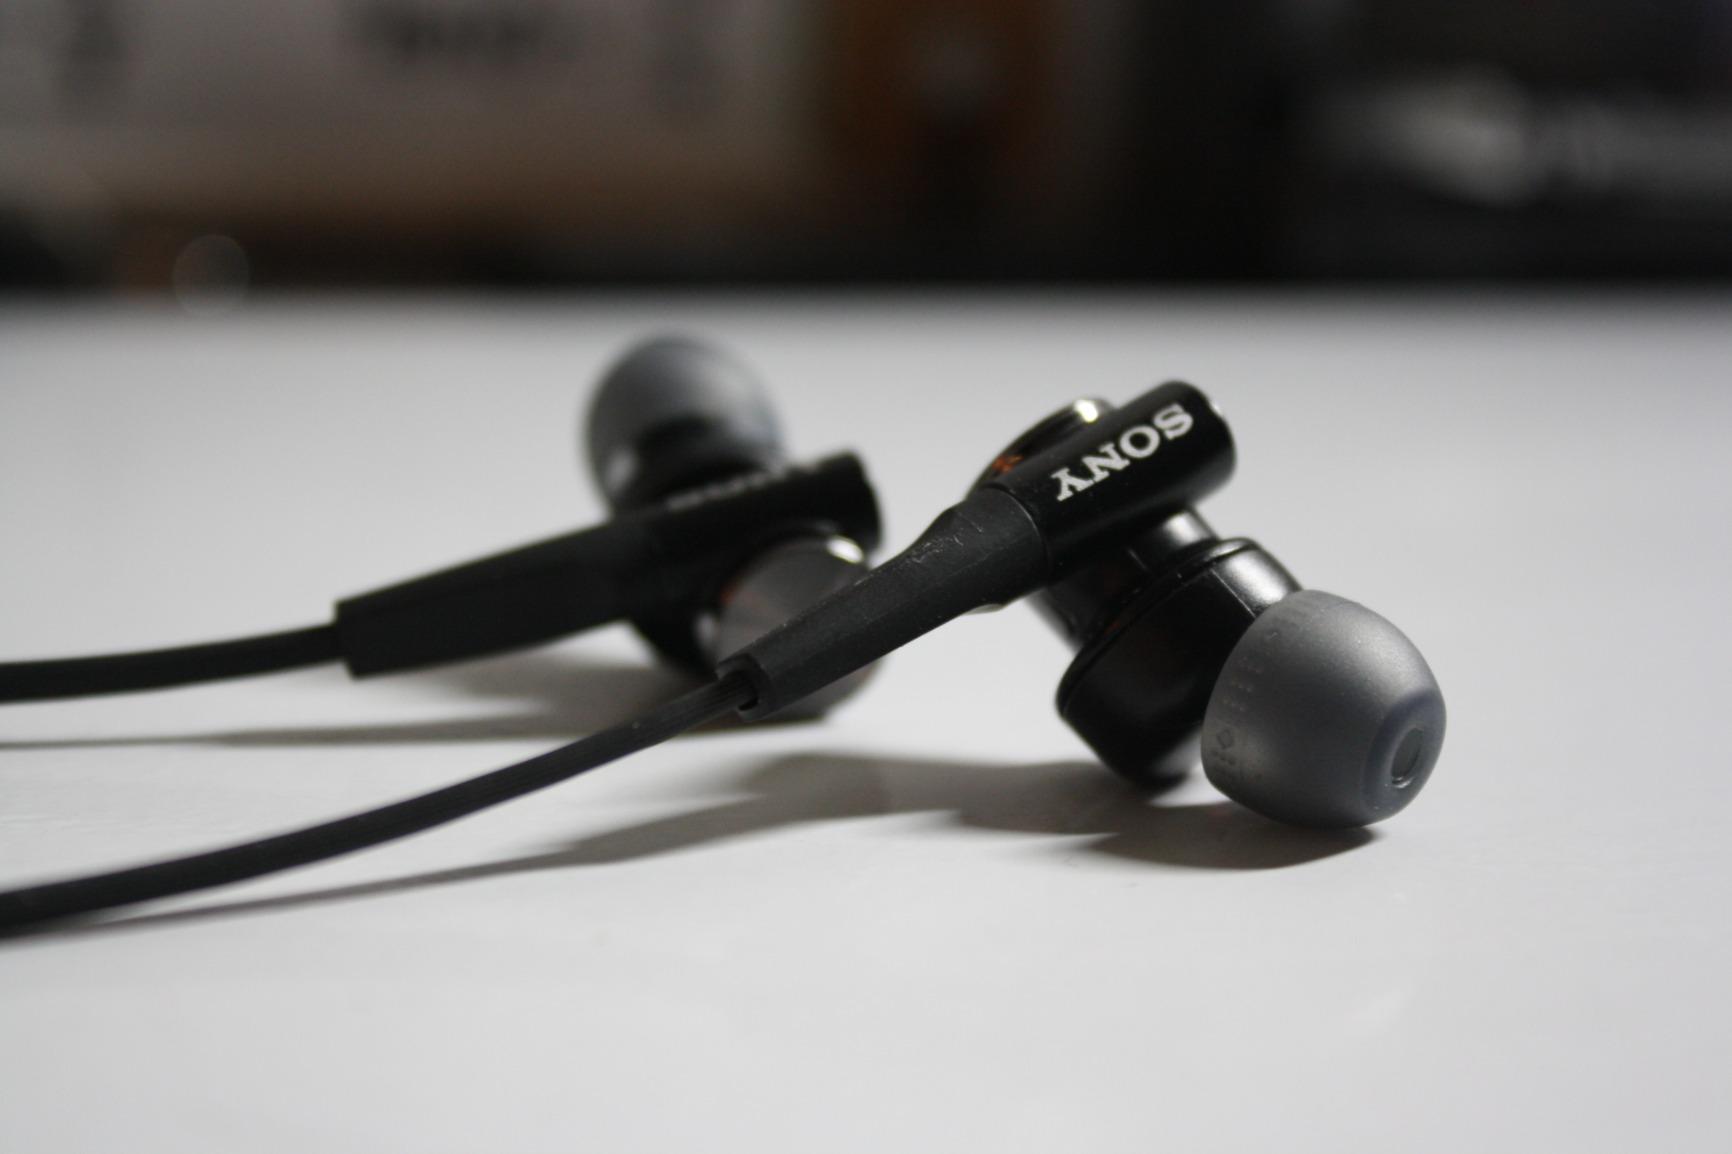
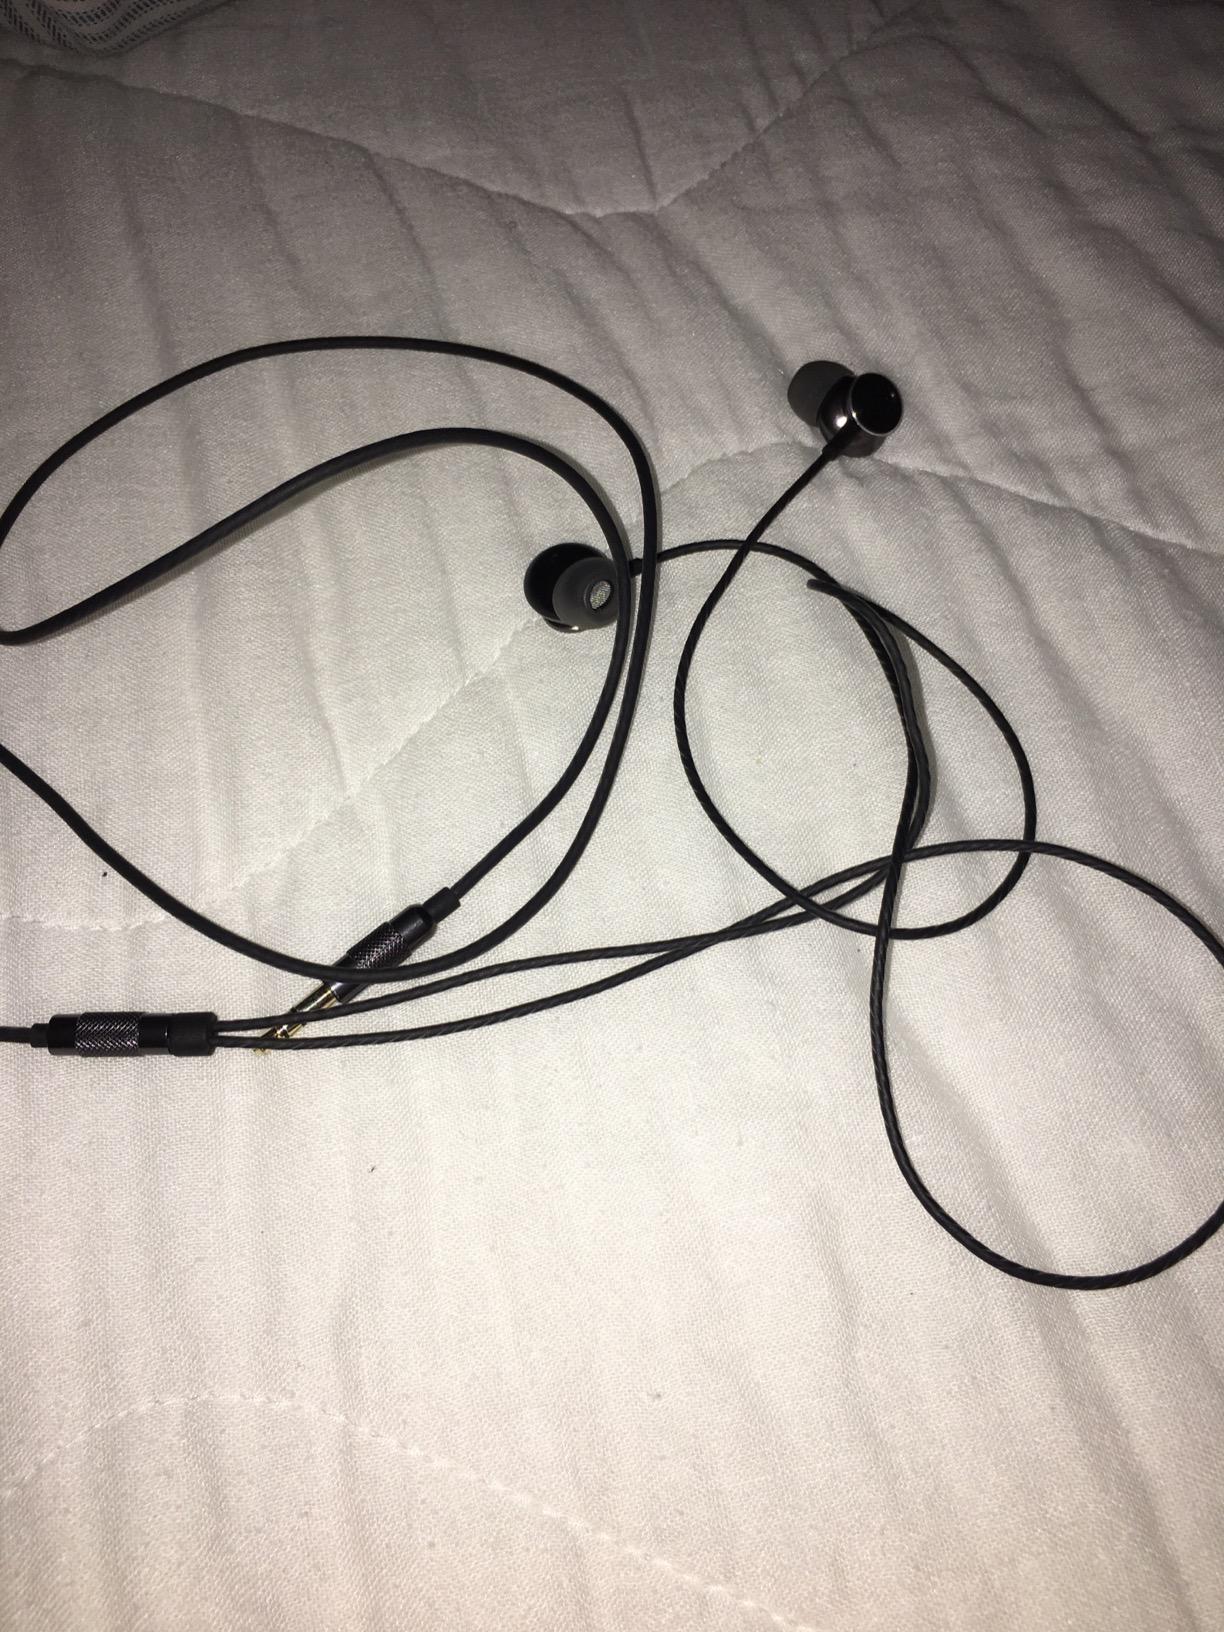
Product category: headphones
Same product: no